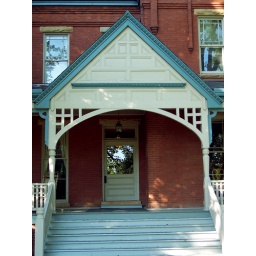
look at this picture full size and check out how cool the reflection in the window of the door is.